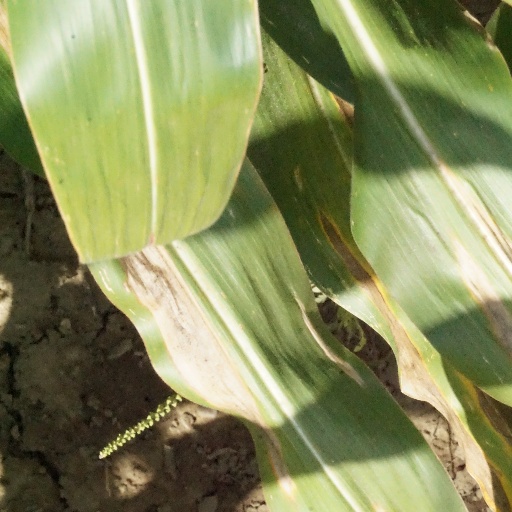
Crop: maize; corn